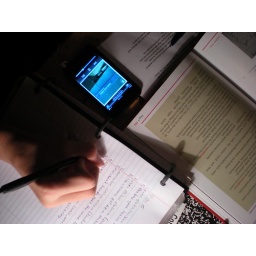
this is also for 10.22.08 photo project. Not as good as the clouds or the plane in my opinion.